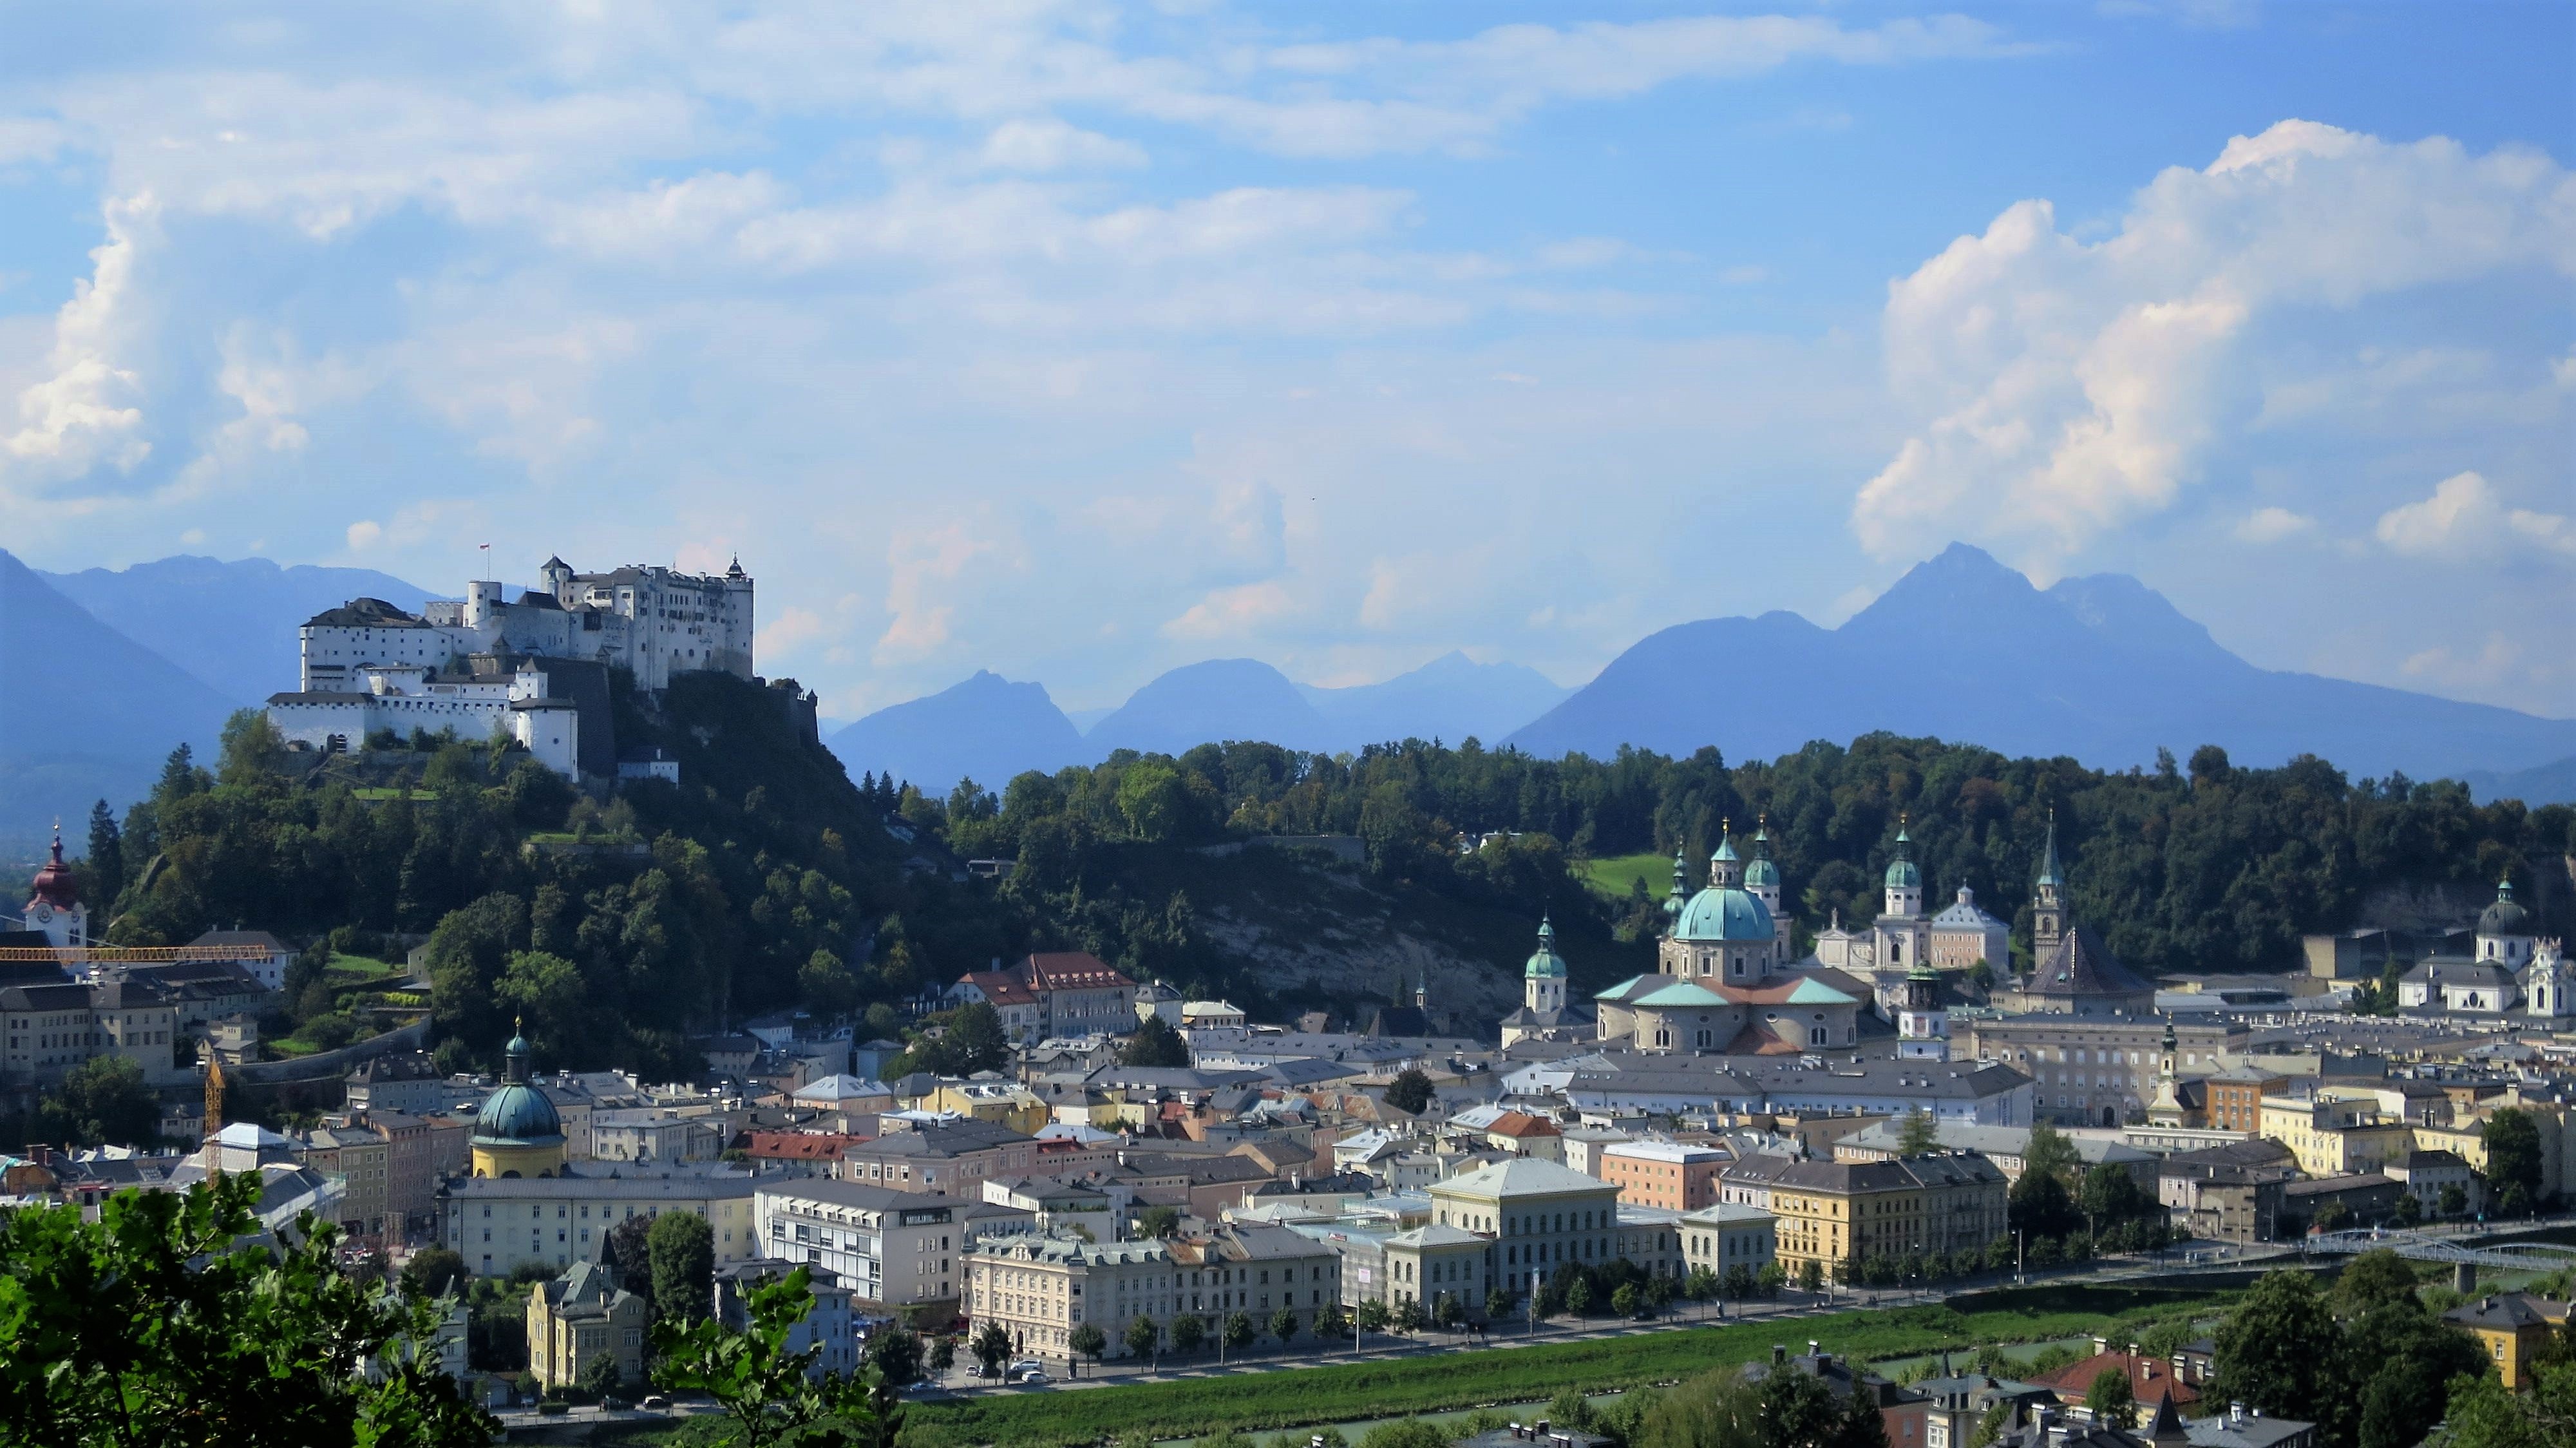
landscape, coast, horizon, mountain, cloud, sky, skyline, hill, town, old, city, mountain range, cityscape, panorama, village, europe, castle, landmark, historic, tourism, austria, fortress, salzburg, bird's eye view, aerial photography, residential area, geographical feature, human settlement